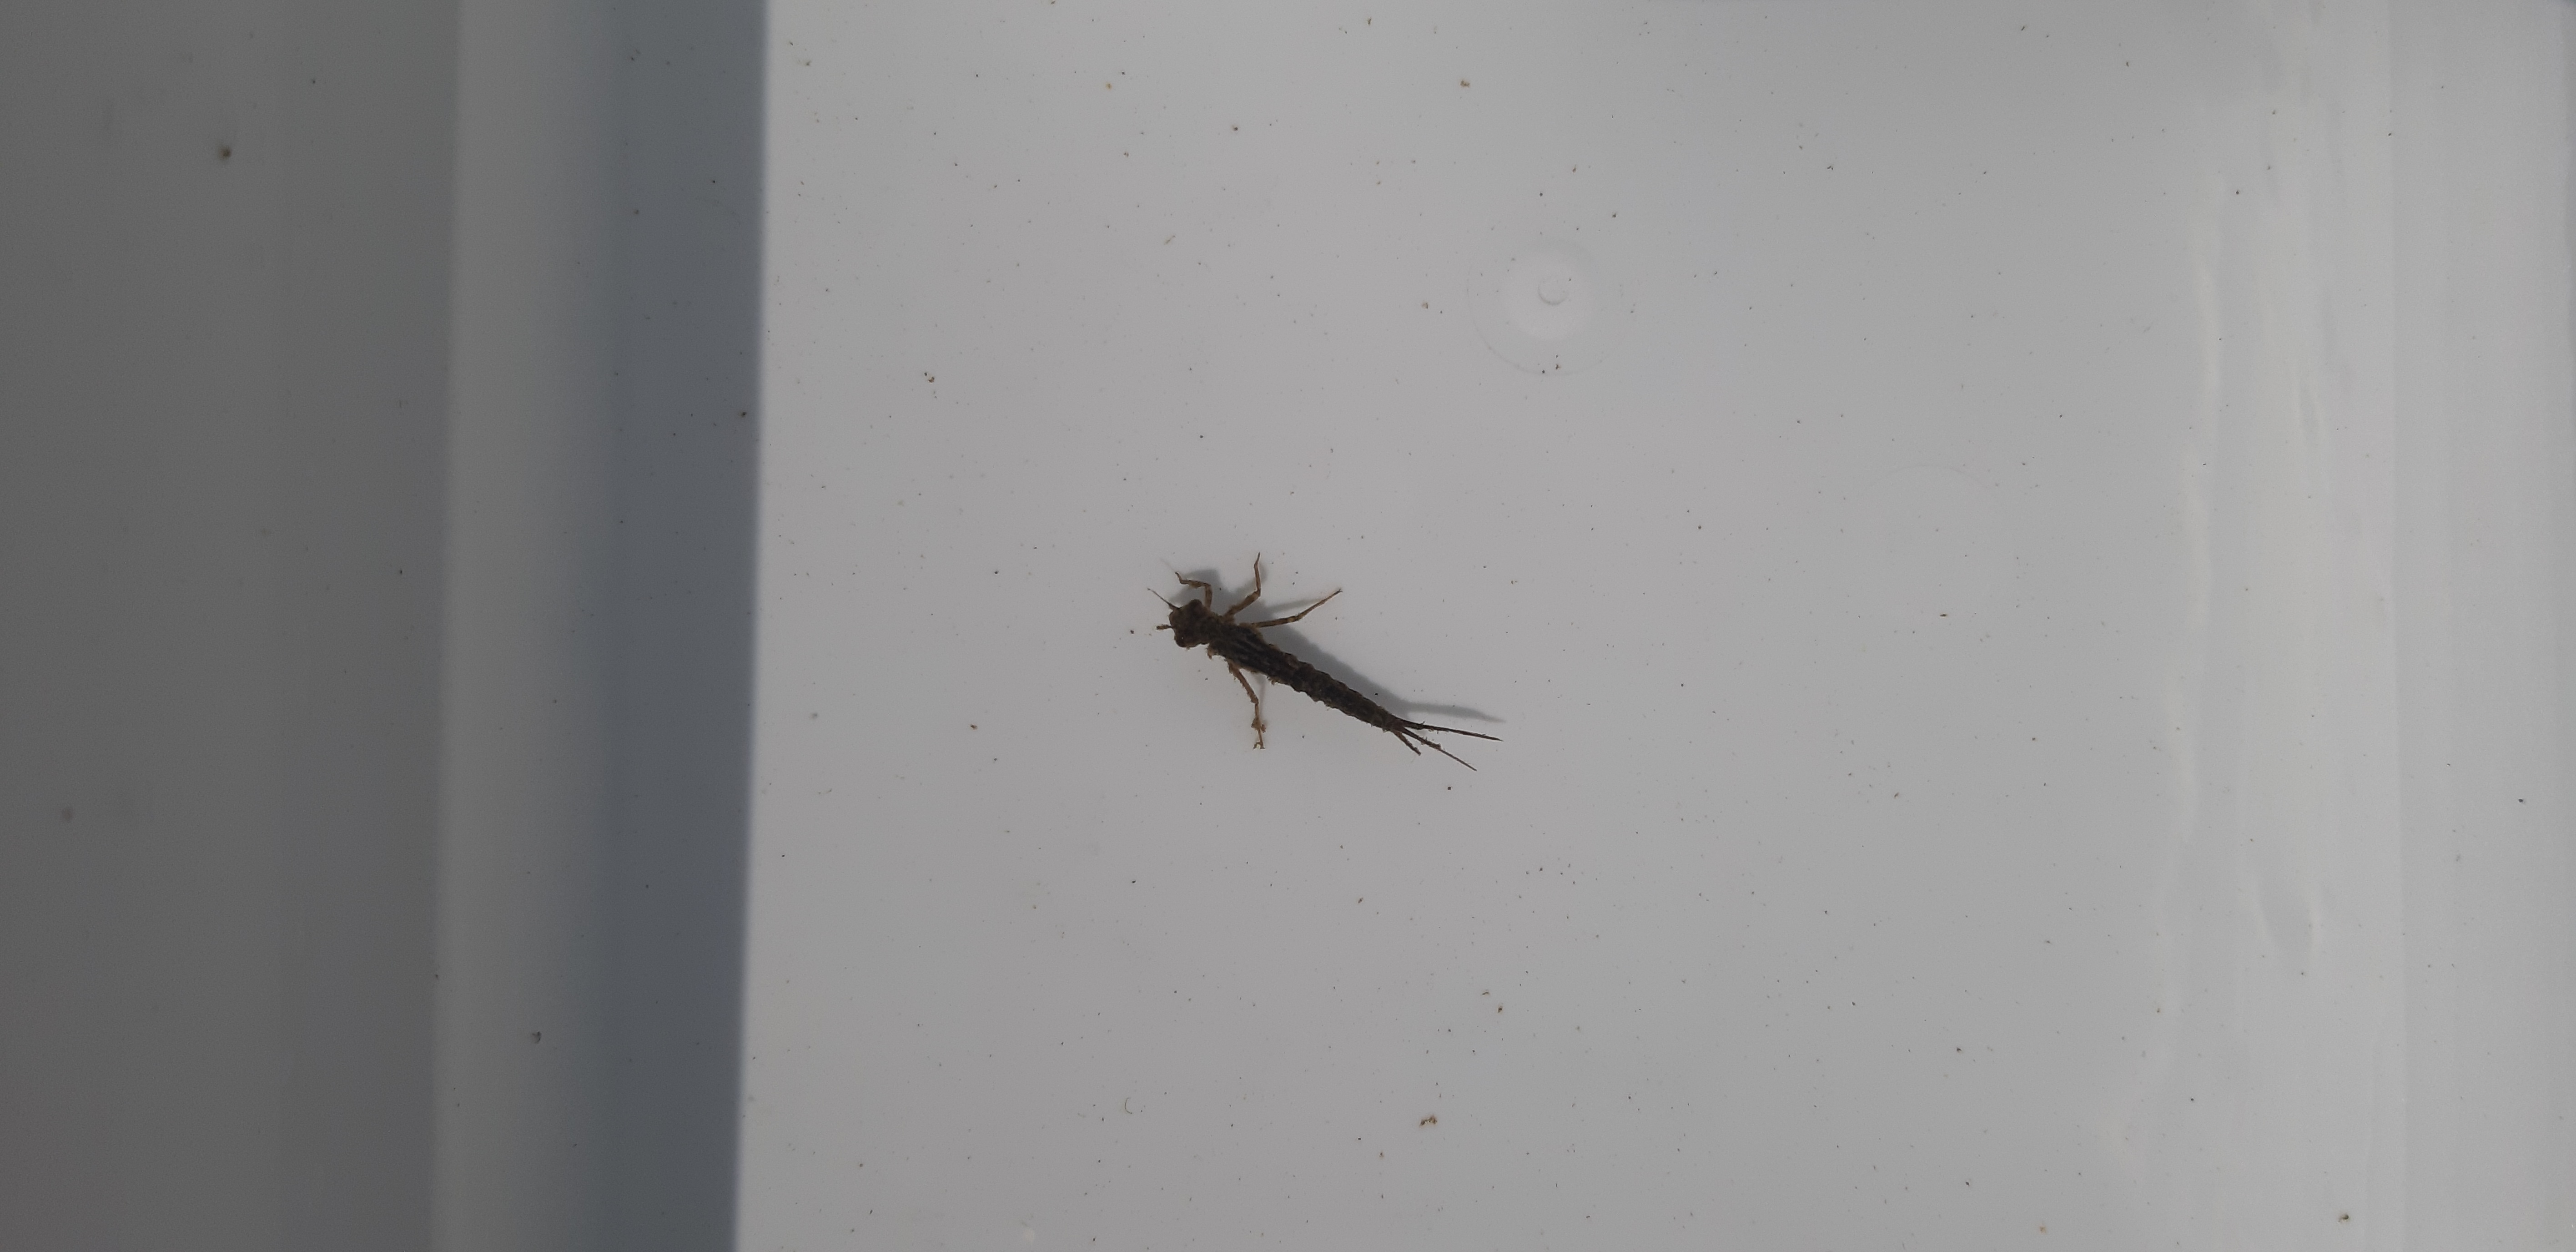
Macroinvertebrate group: damselflies